Sixteenth Street Historic District

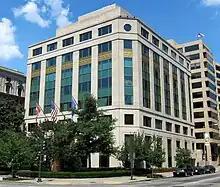
Moreschi Building, built in 1959

The construction of large homes on 16th Street came to an abrupt halt in the 1920s due to reevaluated property taxes being 150% higher than other areas of the city in addition to the federal income tax legislation that became law a few years prior. Construction of luxury apartment buildings continued though, including The Hadleigh at 2101 16th Street, designed in the Renaissance Revival style by Clark Jr. and completed in 1920. On lower 16th Street, the popularity of Beaux-Arts architecture continued in the design of apartment buildings. Examples include Joseph J. Moebs' 1222 16th Street, built in 1920, de Sibour's The Jefferson at 1200 16th Street, built in 1922, and Clark Jr.'s The Presidential at 1026 16th Street, also built in 1922.